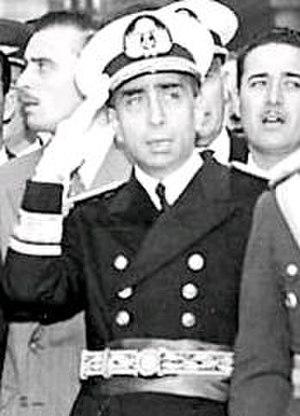
Isaac Francisco Rojas était un officier de marine et homme politique argentin. Amiral de la Marine argentine, il a dirigé avec Eduardo Lonardi le coup d'État — dit de la « Revolución Libertadora » — contre le gouvernement de Juan Perón en septembre 1955.
Le coup d’État de septembre 1955 en Argentine est un soulèvement militaire qui débuta le 16 septembre 1955 et aboutit, au terme de cinq jours de combats, au renversement du gouvernement constitutionnel du président Juan Perón.